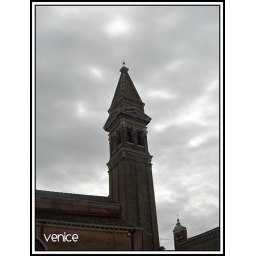
leaning clock tower in burano